Noble and Greenough School

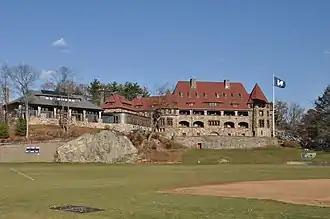

In its early days, Nobles cycled through a series of buildings in Boston. In 1922, at the peak of the country day school movement, the school moved to suburban Dedham, where it has remained ever since. (In the 1920s, Nobles, Roxbury Latin, and Belmont Hill all set up campuses in the Boston suburbs.) The property had previously been the estate of Albert W. Nickerson, a Nobles grandparent, who had commissioned Frederick Law Olmsted to lay out the site. Nickerson's Richardsonian Romanesque mansion, popularly dubbed "the Castle," now serves as the school's dining hall.